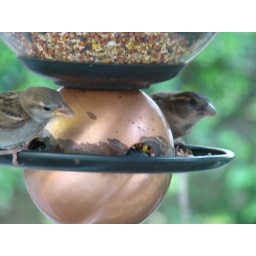
at the feeder outside the kitchen window above the chicken pen